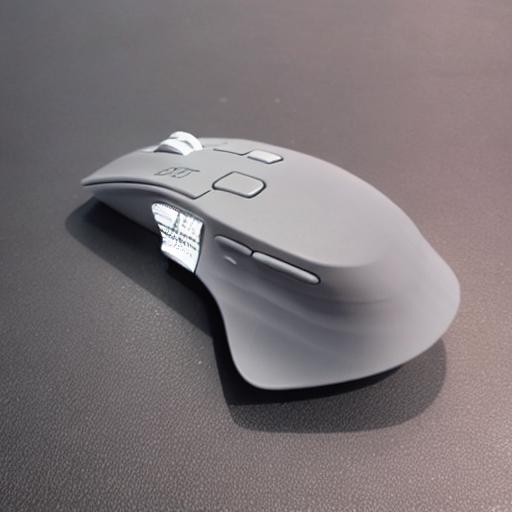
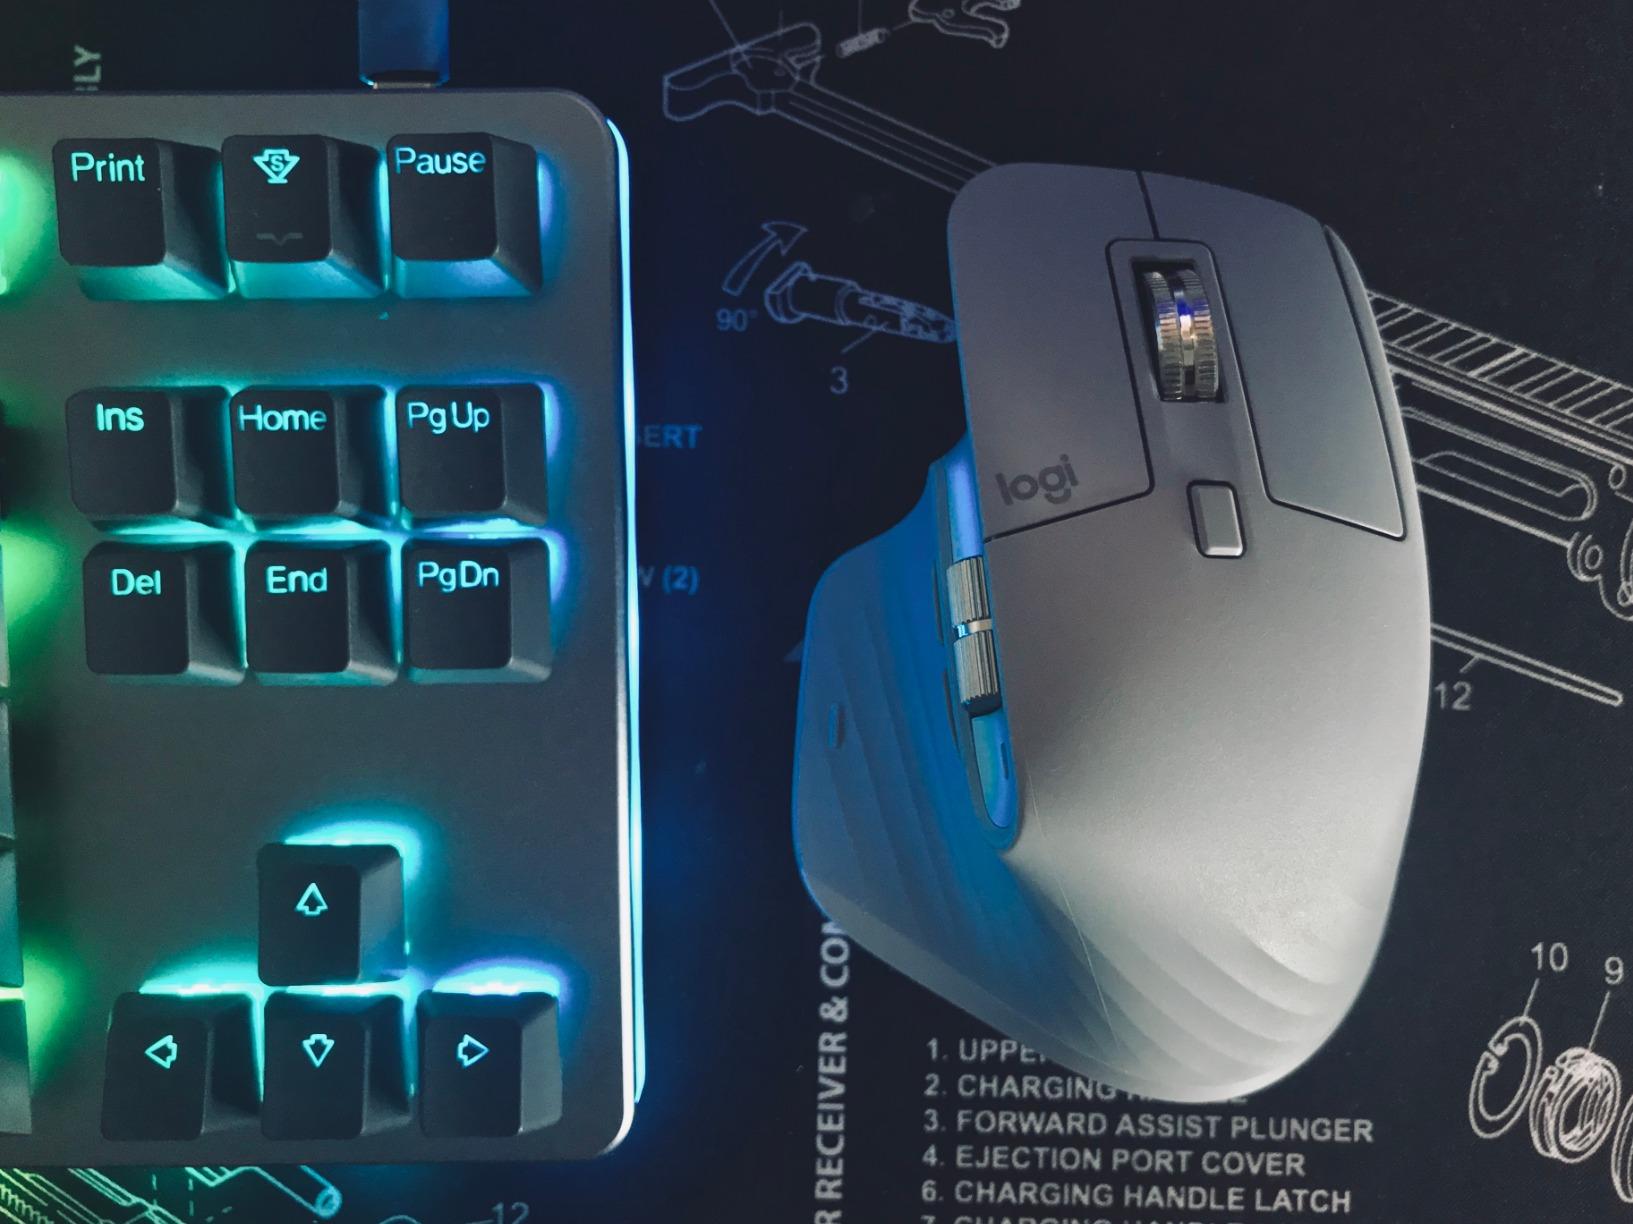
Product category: mouse
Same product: no